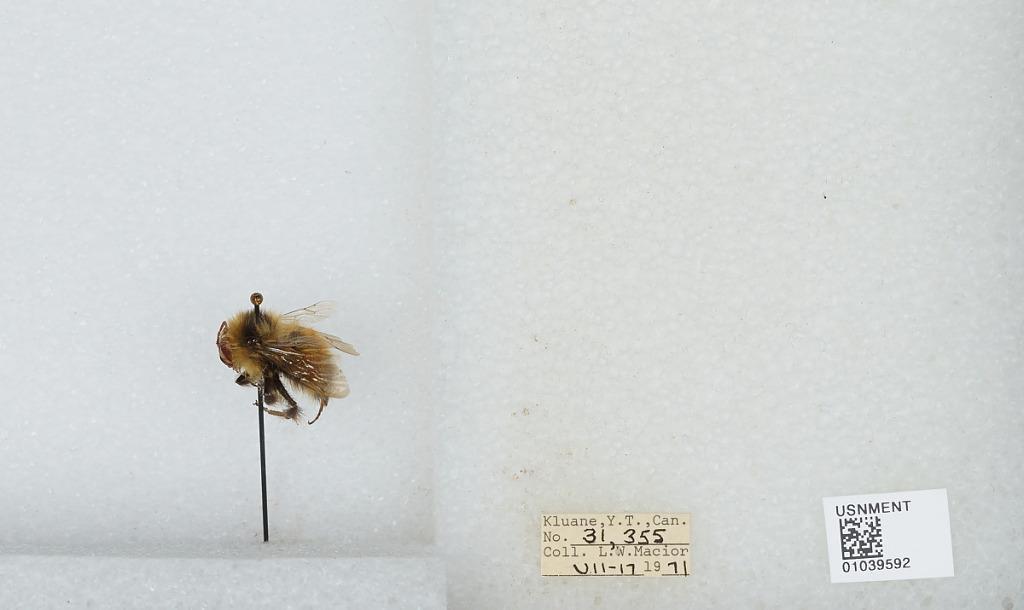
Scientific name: Bombus (Pyrobombus) sylvicola Kirby
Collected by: L. Macior
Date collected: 1971-7-17
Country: Canada
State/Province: Yukon Territory
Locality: Kluane
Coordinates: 60.75, -139.5